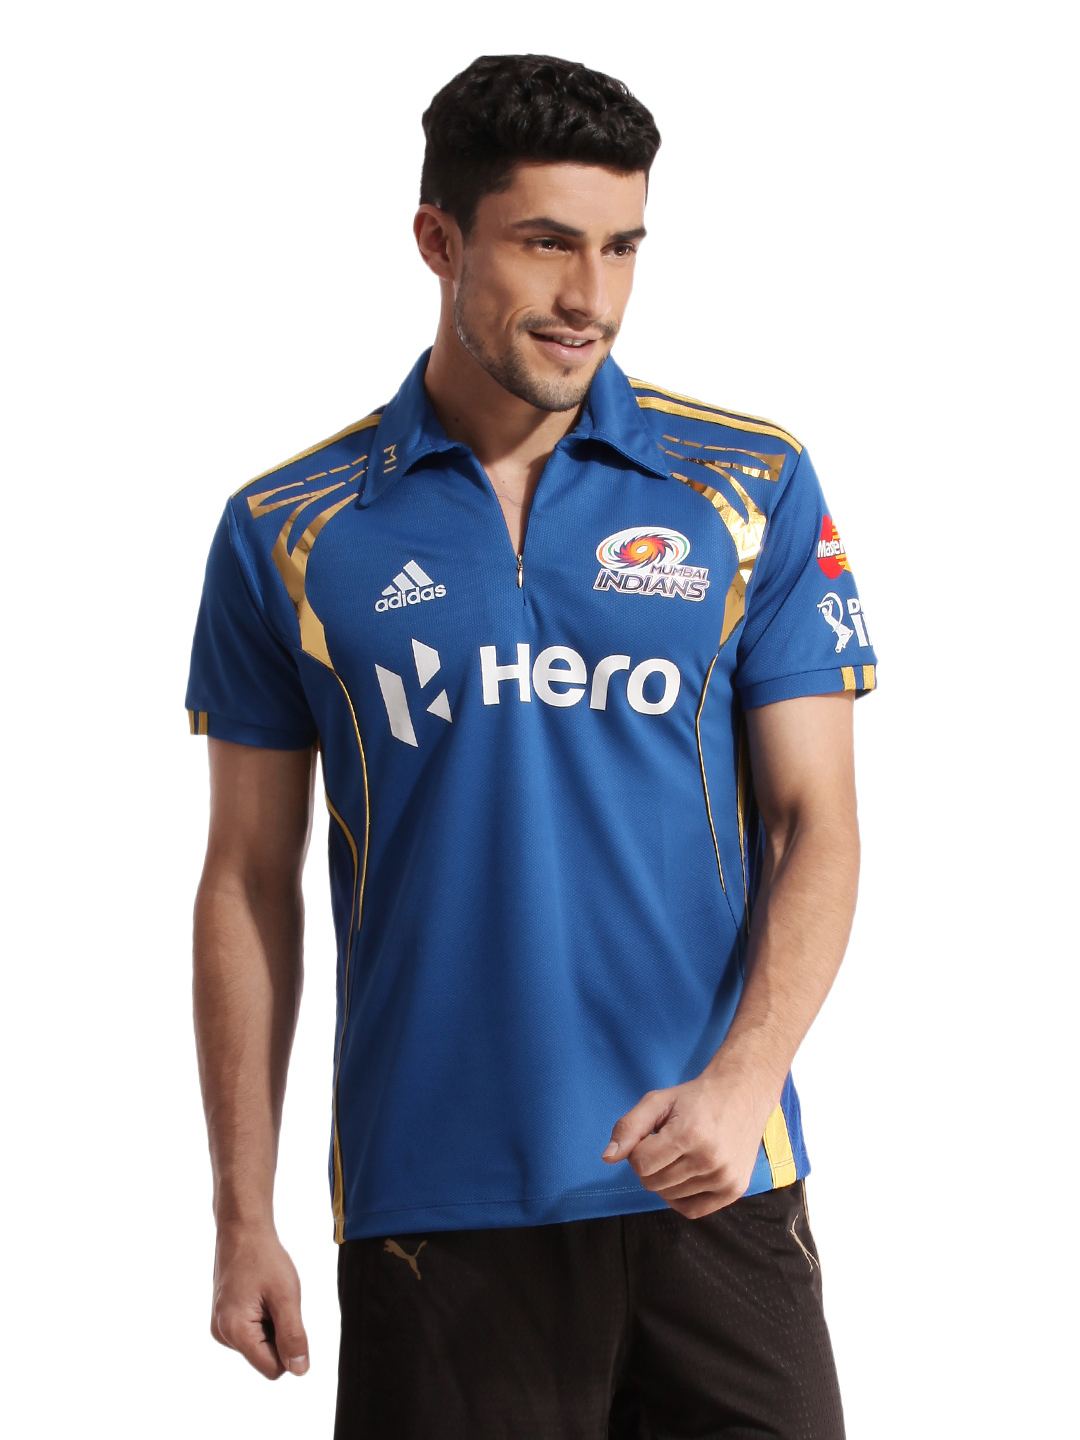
ADIDAS Mumbai Indians Men Blue Match Jersey
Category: Apparel / Topwear / Tshirts
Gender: Men
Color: Blue
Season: Summer 2012
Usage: Sports